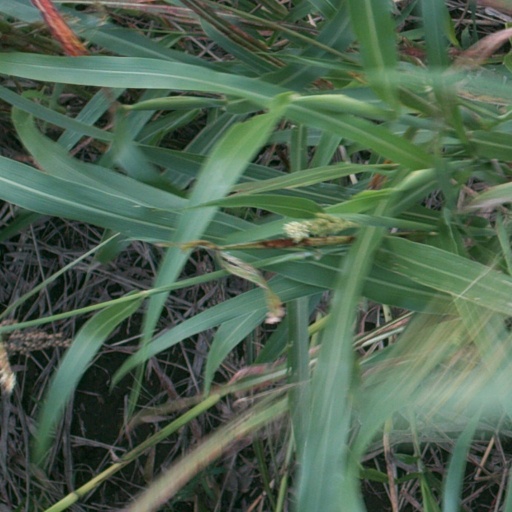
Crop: sorghum